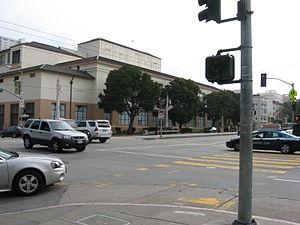
Van Ness Avenue est une rue de la ville de San Francisco d'orientation nord-sud, qui va de Market Street à McDowell Avenue au Fort Mason sur la baie de San Francisco. Son premier nom fut Marlette Street et elle fut rebaptisée en l'honneur du septième maire de San Francisco James Van Ness. Les principaux bâtiments publics qui se trouvent le long de cette avenue sont l'hôtel-de-ville, le War Memorial Opera House et le Louise M. Davies Symphony Hall.